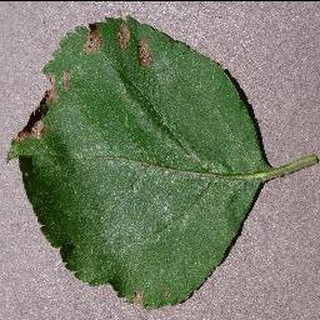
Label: apple_black_rot